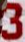
Number: 3